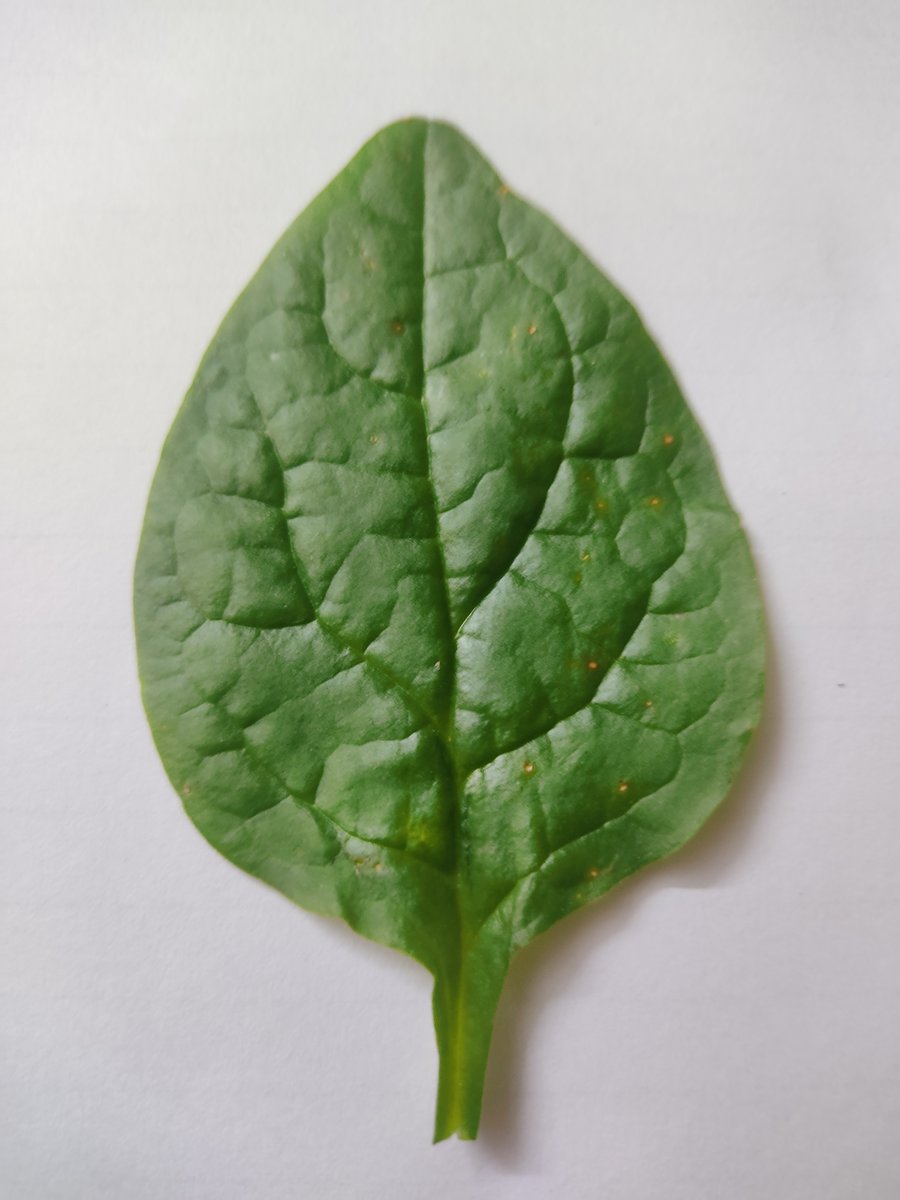
Label: Healthy-Leaf